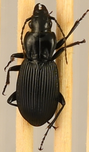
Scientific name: Pterostichus lachrymosus
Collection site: Mountain Lake Biological Station NEON (MLBS), plot MLBS_001